Jane Murfin

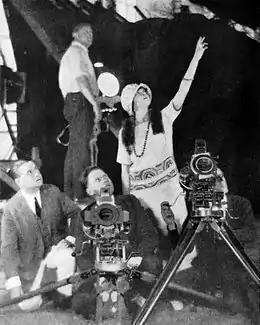
Murfin ordering the placement of lights while directing "Flapper Wives" (1924)

In 1920, director Laurence Trimble persuaded Murfin to purchase a German Shepherd dog—Strongheart—that became the first major canine film star. Strongheart starred in four films that Trimble directed from Murfin's screenplays: "The Silent Call" (1921), "Brawn of the North" (1922), "The Love Master" (1924) and "White Fang" (1925).